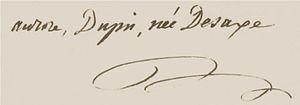
Signature de Marie-Aurore de Saxe (1748-1821), en date du 30 août 1777 à Châteauroux.
Marie-Aurore de Saxe, comtesse de Horn, puis Madame Dupin de Francueil, est née à Paris le 20 septembre 1748 et morte à Nohant-Vic, le 26 décembre 1821. Fille naturelle du maréchal Maurice de Saxe, elle est la grand-mère de George Sand. Libre-penseur, adepte des philosophes tels que Voltaire, Jean-Jacques Rousseau ou Buffon, la vie de Marie-Aurore de Saxe est marquée par les péripéties de l'Histoire et les drames personnels.